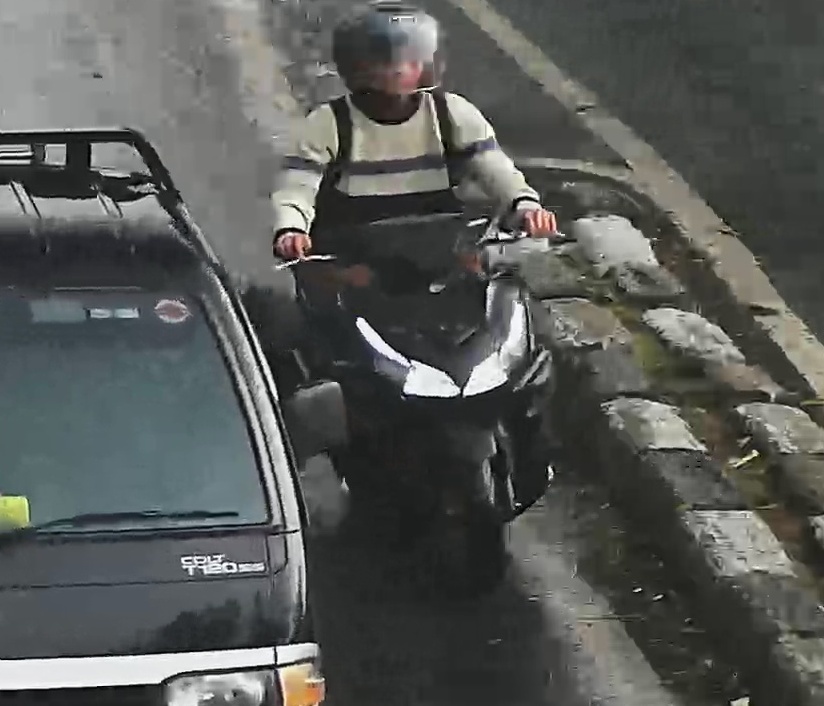
person-with-helmet: 1
person-without-helmet: 0